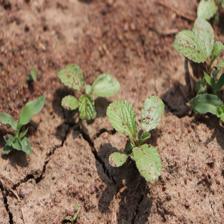
Label: BroadLeafWeed